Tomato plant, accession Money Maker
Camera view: vertical (180 deg); turntable rotation: 30 degrees
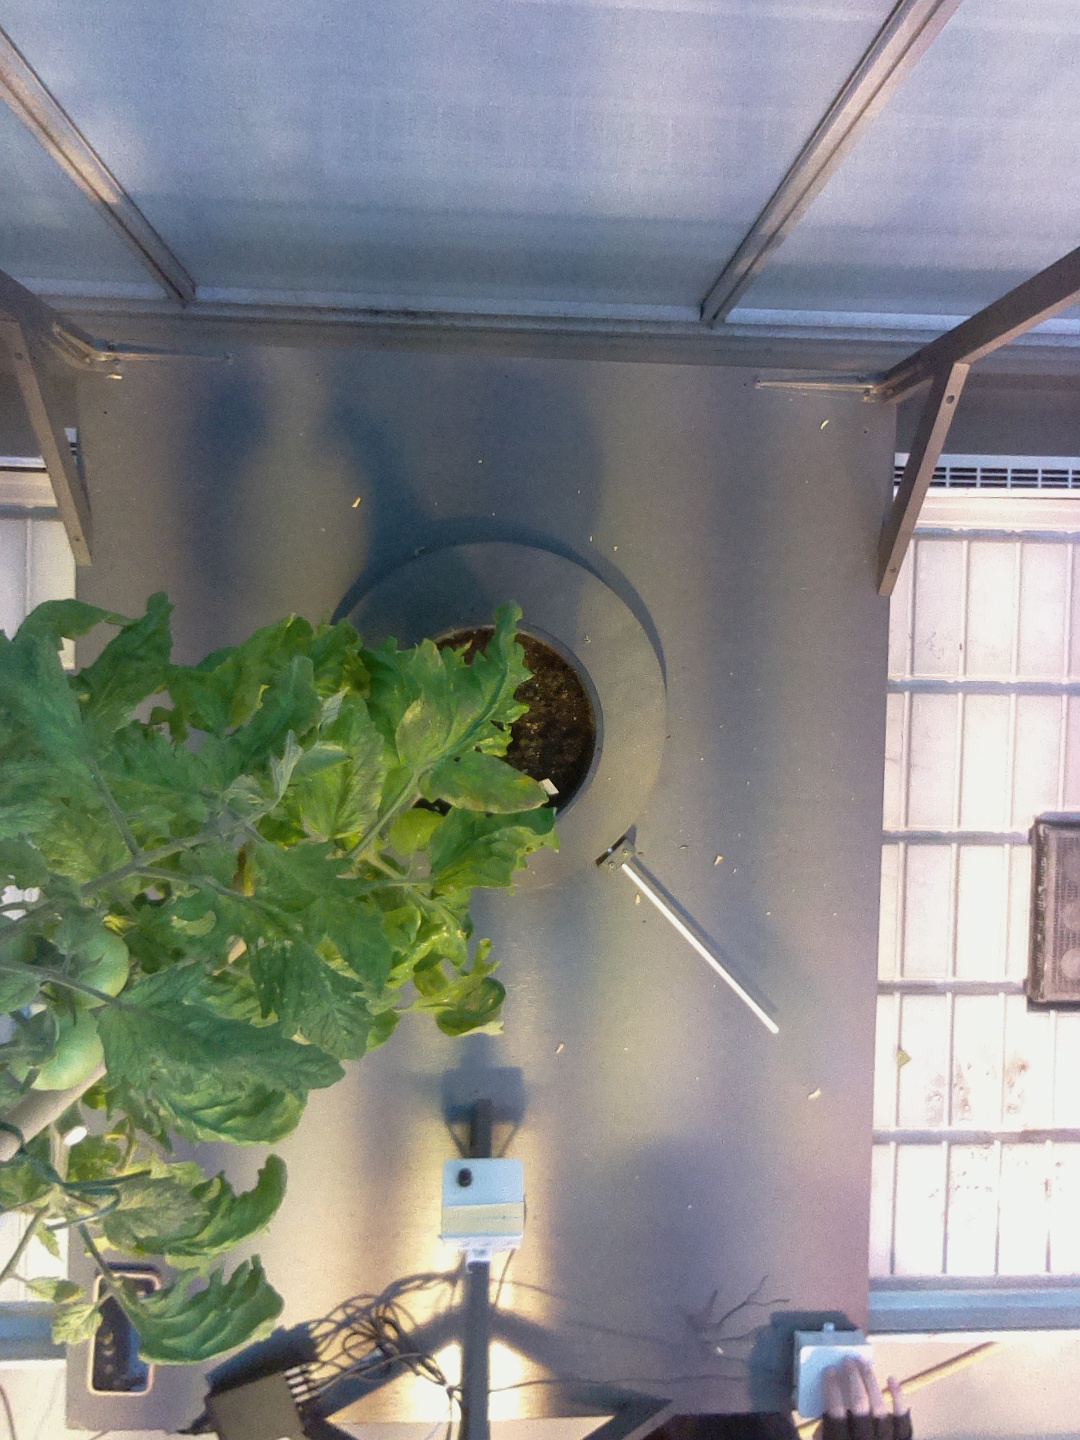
BBCH growth stage 79: 90% -100% of final fruit size